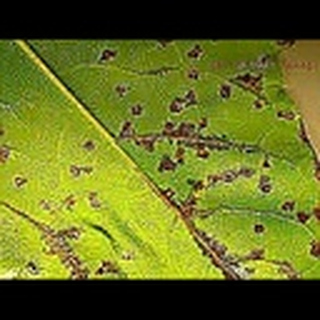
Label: cotton_bacterial_blight